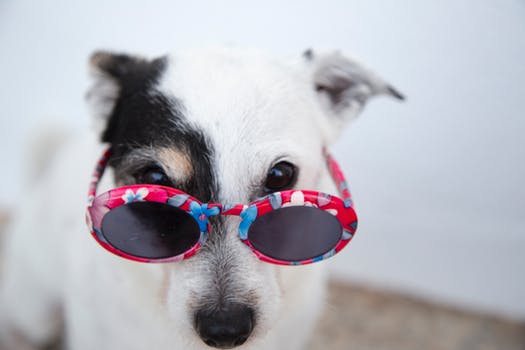
Label: No Watermark